Mt. Blanco Fossil Museum

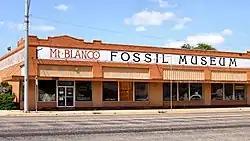

The Mt. Blanco Fossil Museum was a creationist museum in Crosbyton, Texas, United States, opened in 1998. Its motto was "Digging up the facts of God's Creation: One fossil at a time."